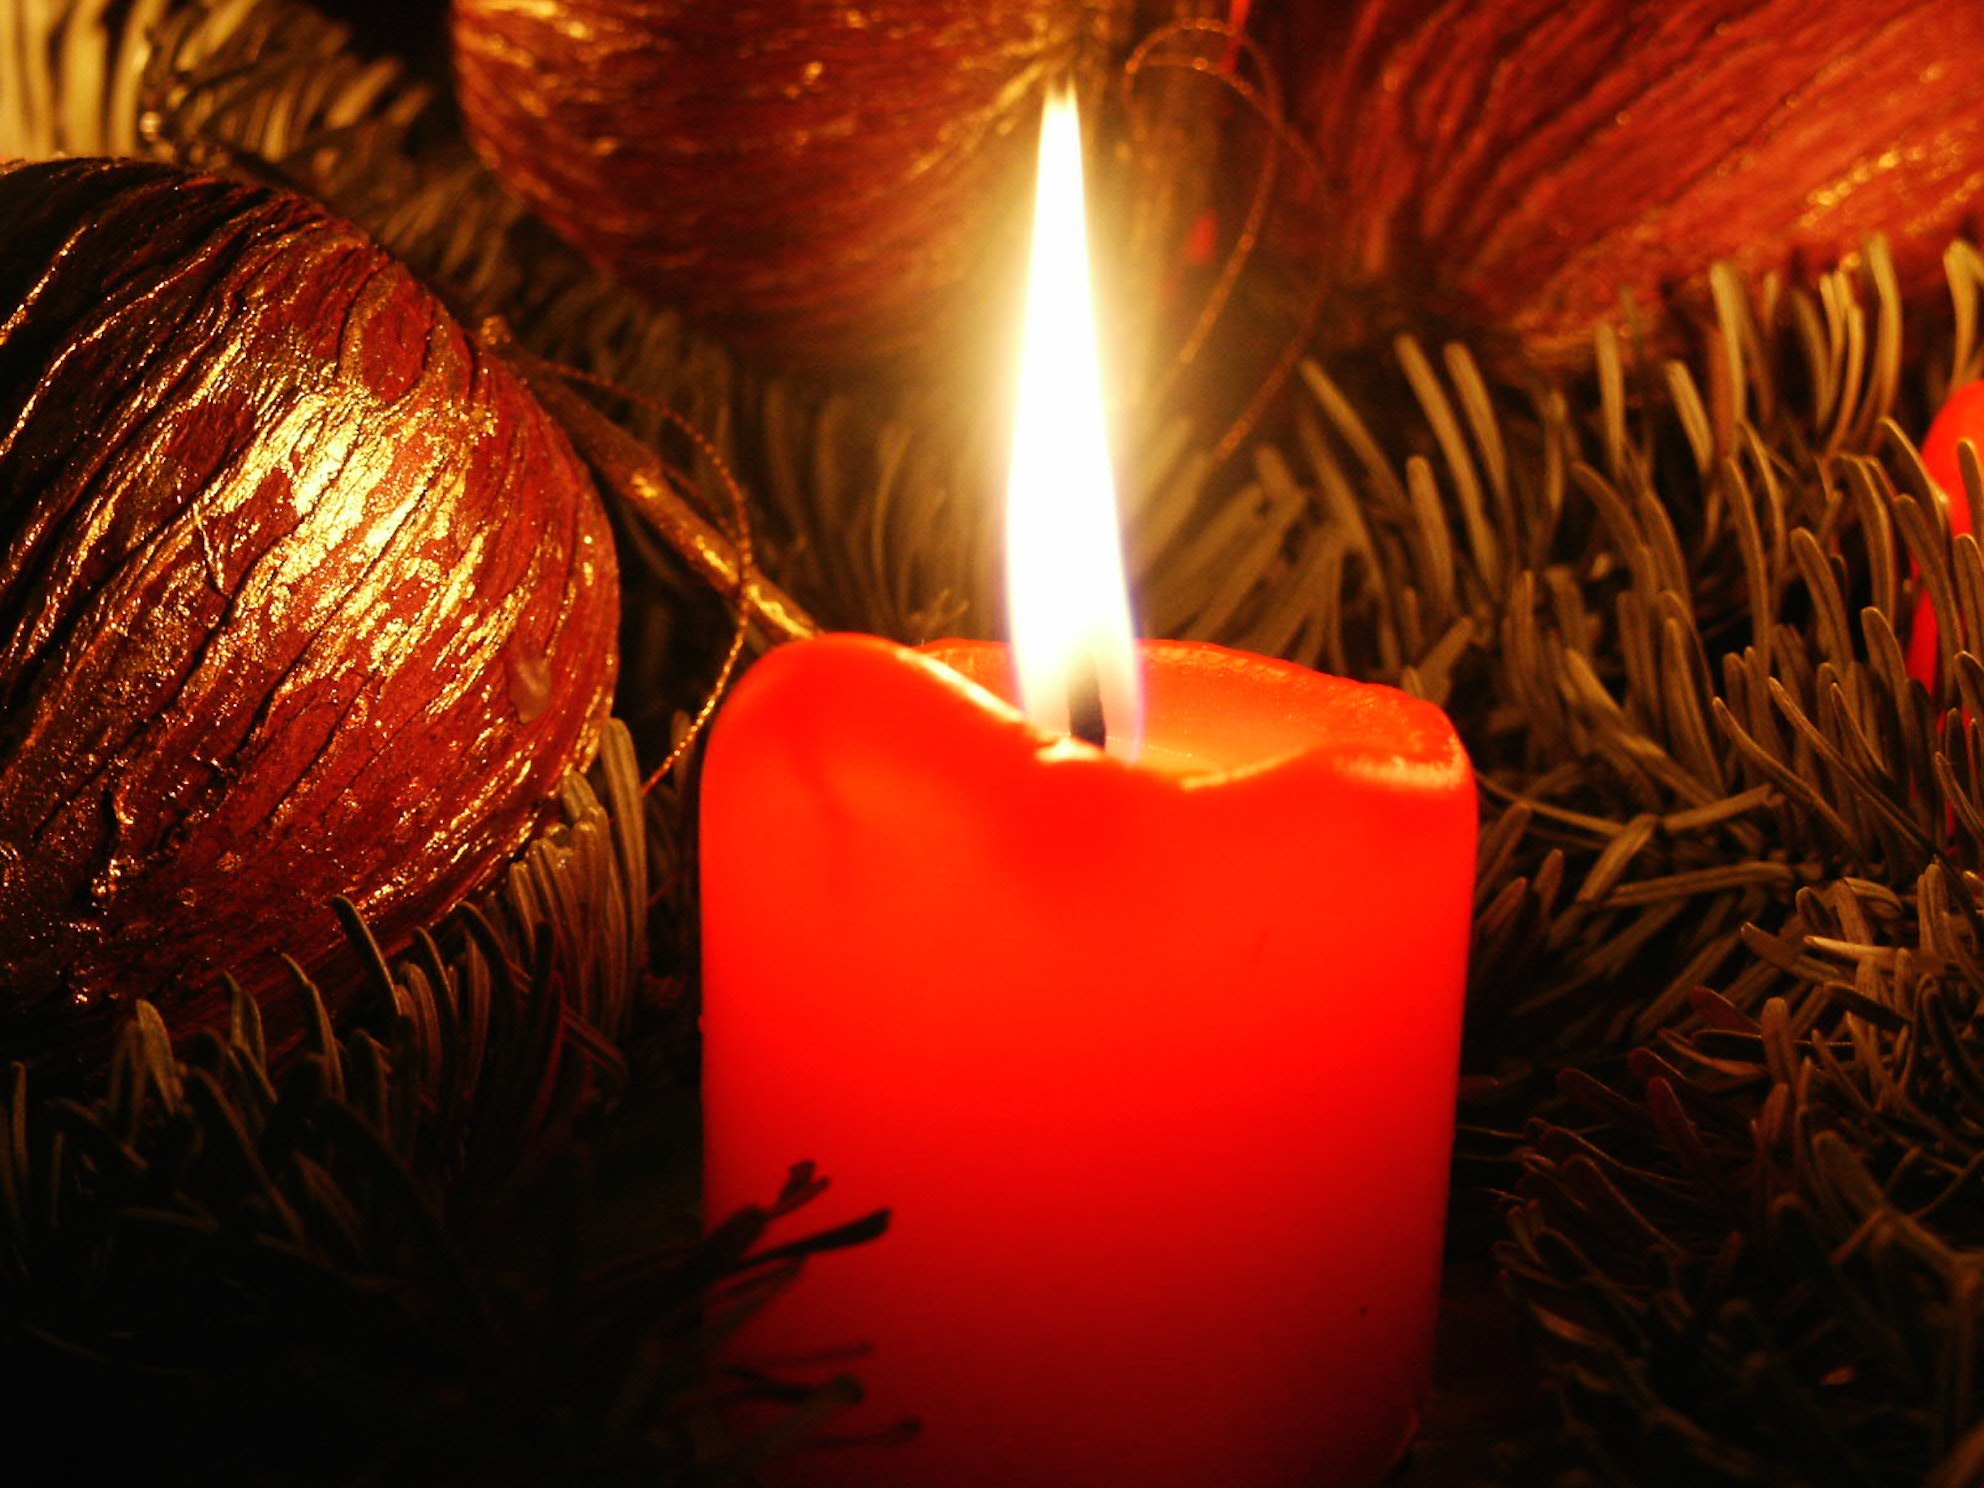
light, flower, petal, atmosphere, decoration, red, holiday, flame, candle, christmas, lighting, decor, heat, advent, christmas decoration, contemplative, mood, advent wreath, christmas eve, macro photography